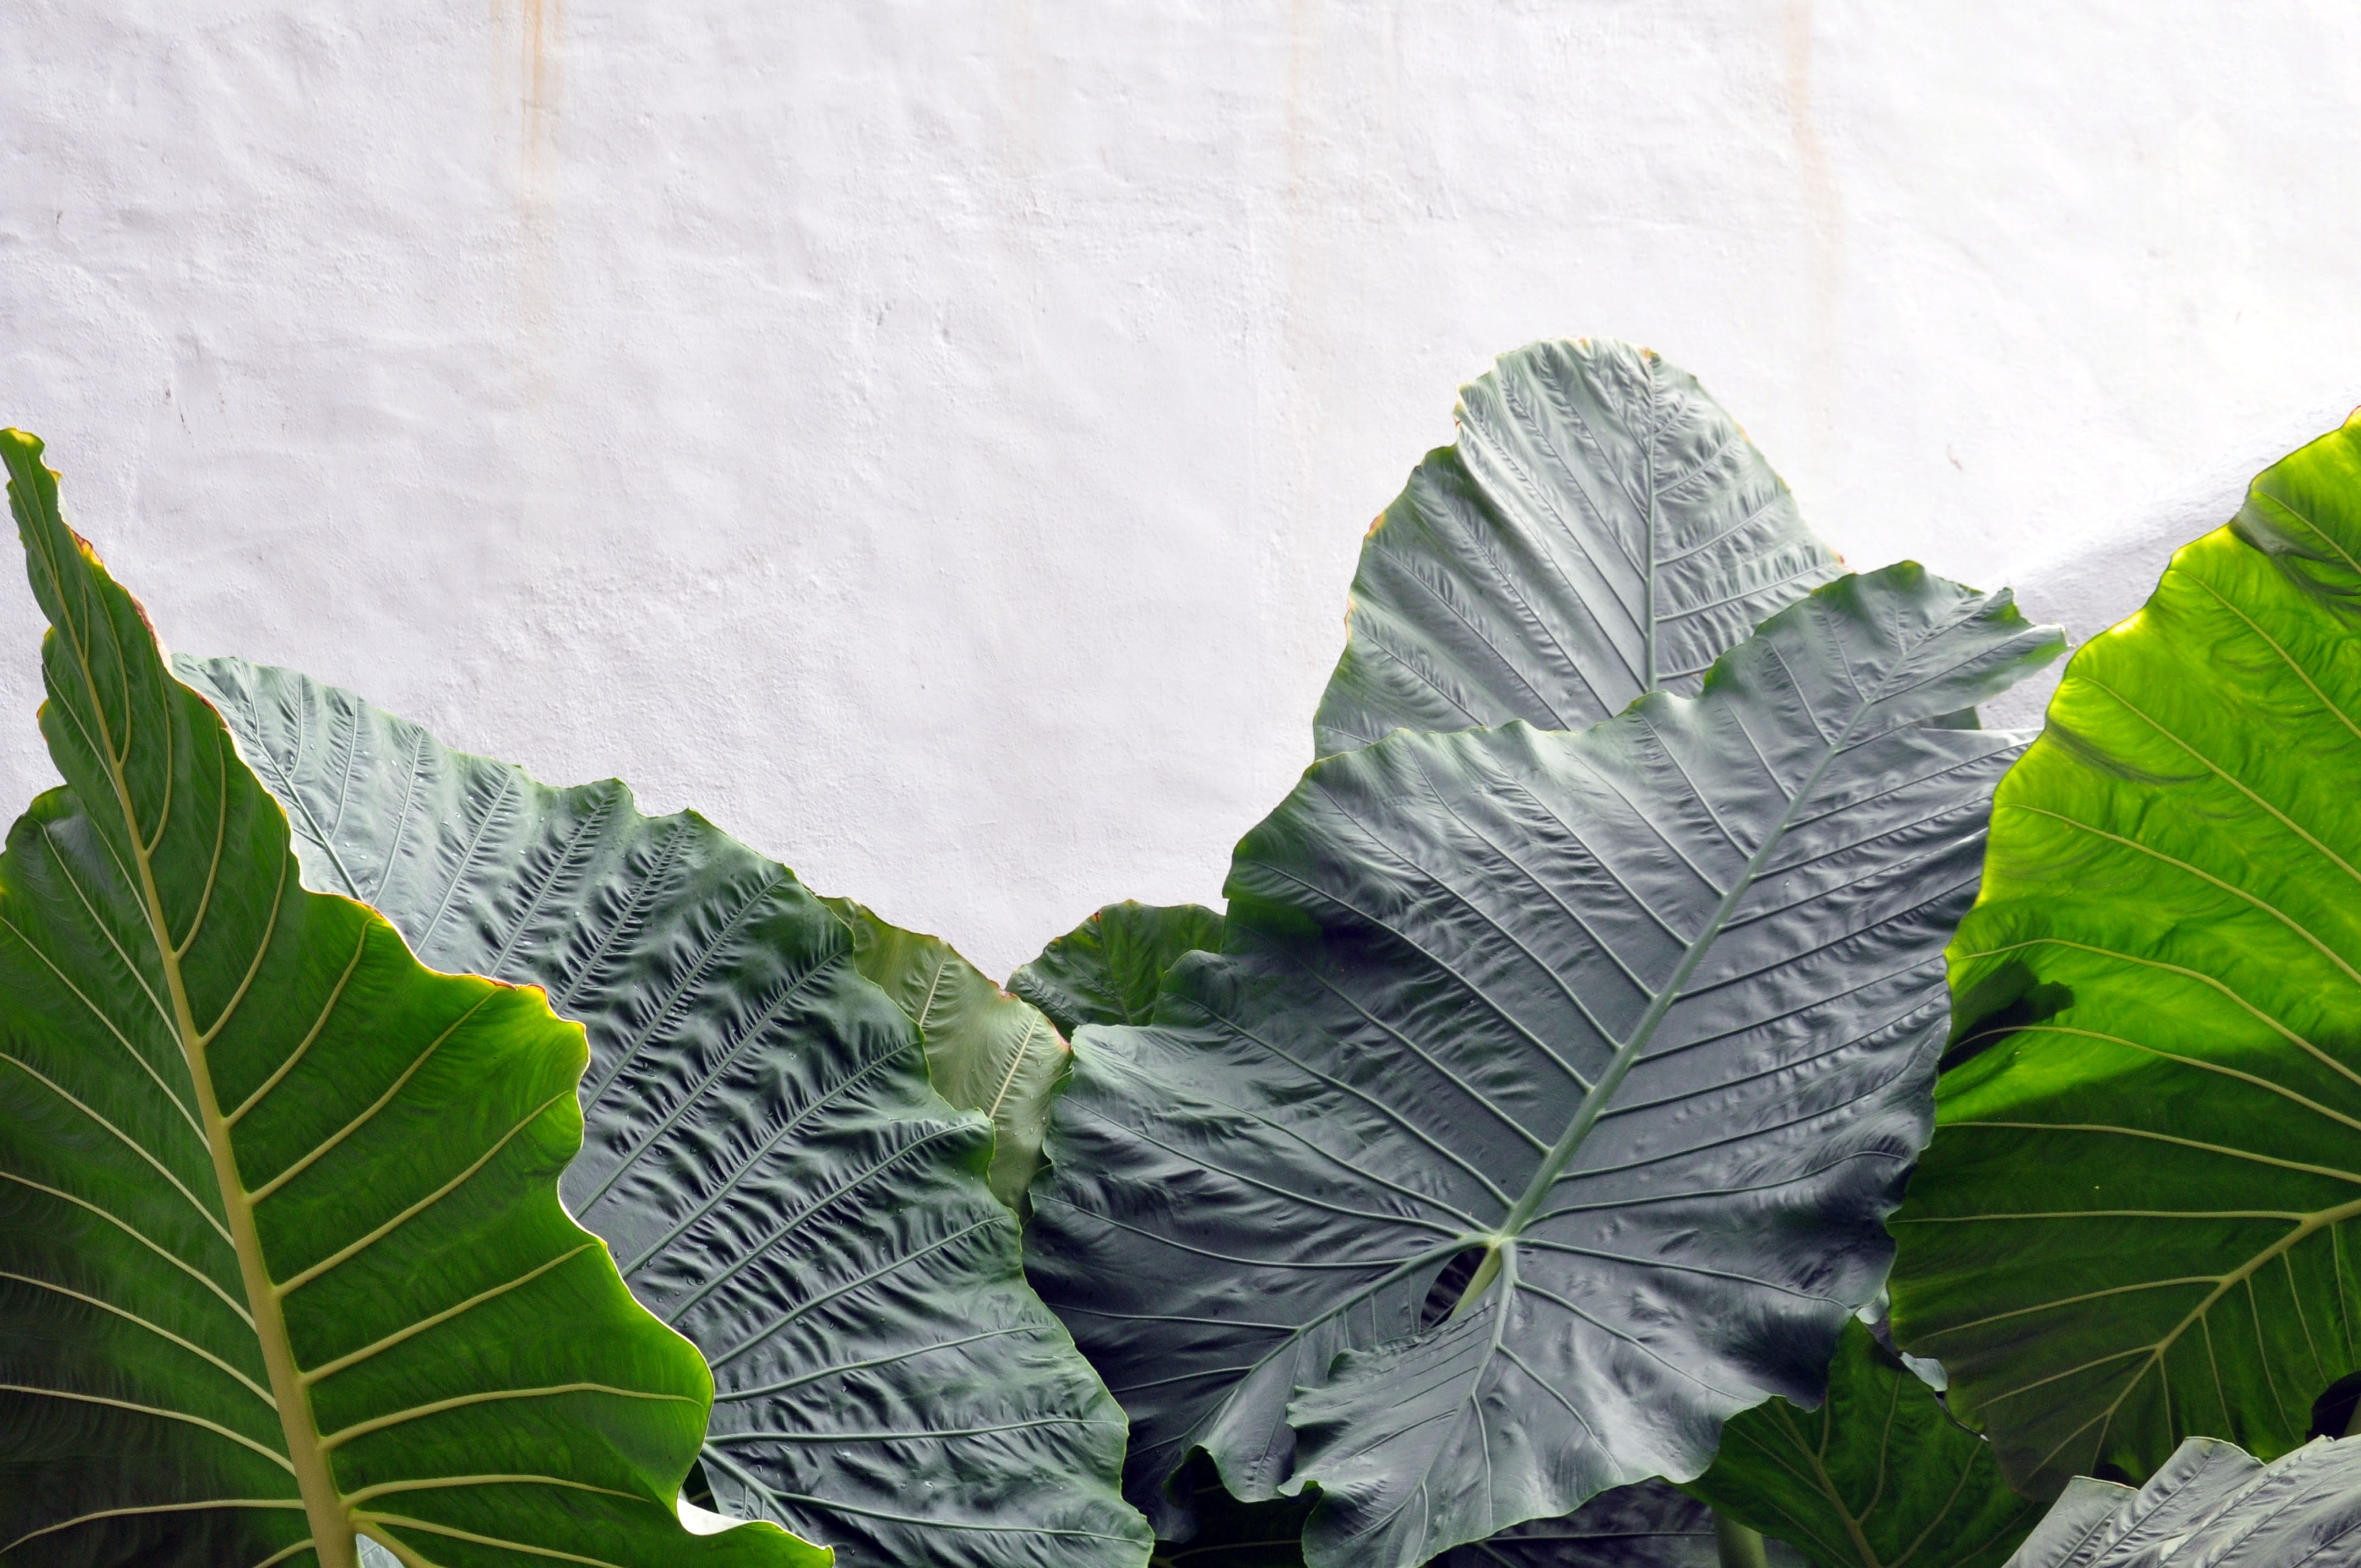
tree, nature, plant, leaf, flower, foliage, green, botany, garden, flora, flowering plant, land plant, anthurium leaf